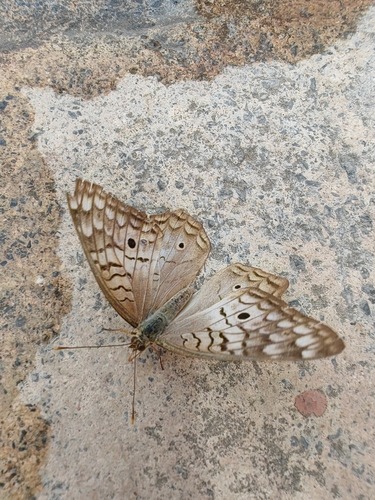
Scientific name: Anartia jatrophae
Common name: White peacock
Family: Nymphalidae
Order: Lepidoptera
Pollinator type: Primary pollinator
Habitat: Gardens, parks, and open areas
Geographic range: Southern United States to Argentina
Conservation status: Least Concern